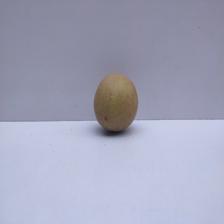
Size: Medium